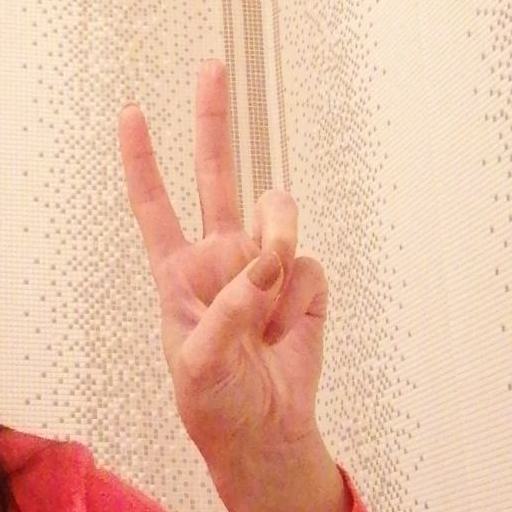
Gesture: peace